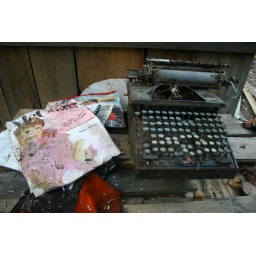
clarence newton road - near blowing rock - october 2008